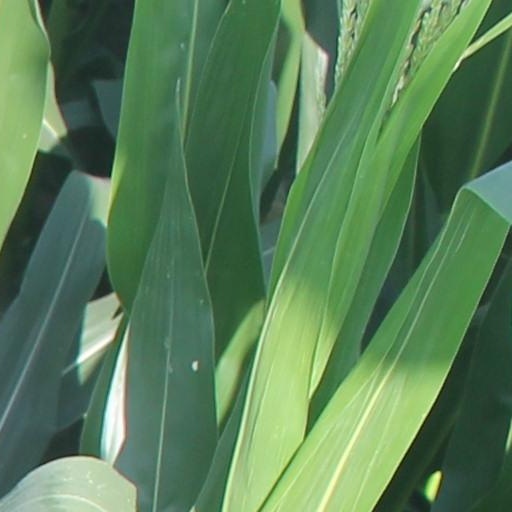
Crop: maize; corn